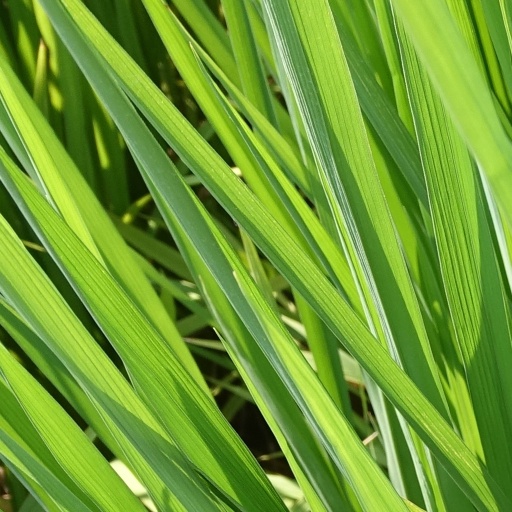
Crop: rice